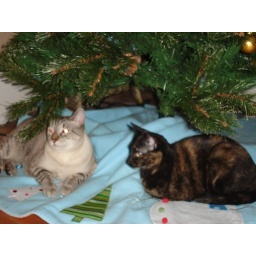
cats under the tree